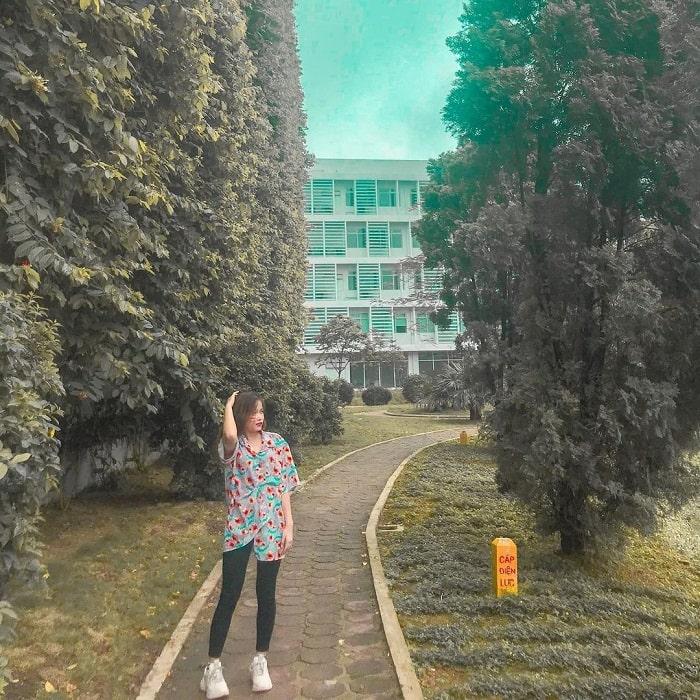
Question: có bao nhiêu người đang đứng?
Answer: có một